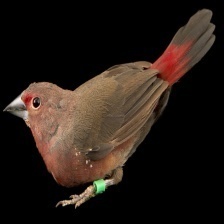
Species: AFRICAN FIREFINCH
Scientific name: LAGONOSTICTA RUBRICATA
ImageNet parent category: house_finch